Ethnic groups in Baltimore

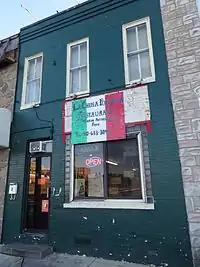
La China Poblana Mexican Restaurant, Greektown, December 2014.

Baltimore's Hispanic population is relatively new. Hispanics made up about 4.2% of Baltimore's population in 2010, which is lower than many other cities of similar sizes in the Mid-Atlantic region. Unlike Philadelphia, where Puerto Ricans make up the majority of Hispanics, or Washington, DC, where Salvadorans form a slight plurality over other Hispanic groups, in Baltimore, the Hispanic population is fairly diverse for its size. The city has near equal populations of Mexicans, Puerto Ricans, and Salvadorans, with a smaller number of Hispanics coming from countries like the Dominican Republic, Honduras, Guatemala, Cuba, and Colombia. However, Hispanic populations originating from Mexico and Central America have been growing at a faster rate. Most of Baltimore's Hispanic population is in the Southeast section of the city, in areas around Patterson Park and north of Eastern Avenue, especially Highlandtown. Significant Hispanic presence can be seen going in a southeast-ward direction towards Dundalk. Hispanics are starting to act as a medium creating a diverse community wedged between the predominantly Black community north of Orleans Street and the predominantly White community south of Eastern Avenue. Another noticeable pattern is that neighborhoods west of Linwood Avenue such as Upper Fell's Point and Butchers Hill, Hispanics are mostly made up of first and second generation immigrants from Mexico and Central America, while neighborhoods east of Haven Street such as Greektown and Joseph Lee, more "American-ized" Hispanics such as Puerto Ricans and Dominican Americans are more prevalent, moving to Baltimore from other US states. Though, all previously mentioned Hispanic groups can be found throughout Southeast Baltimore, with Highlandtown starting to act as the center of Baltimore's Hispanic community.